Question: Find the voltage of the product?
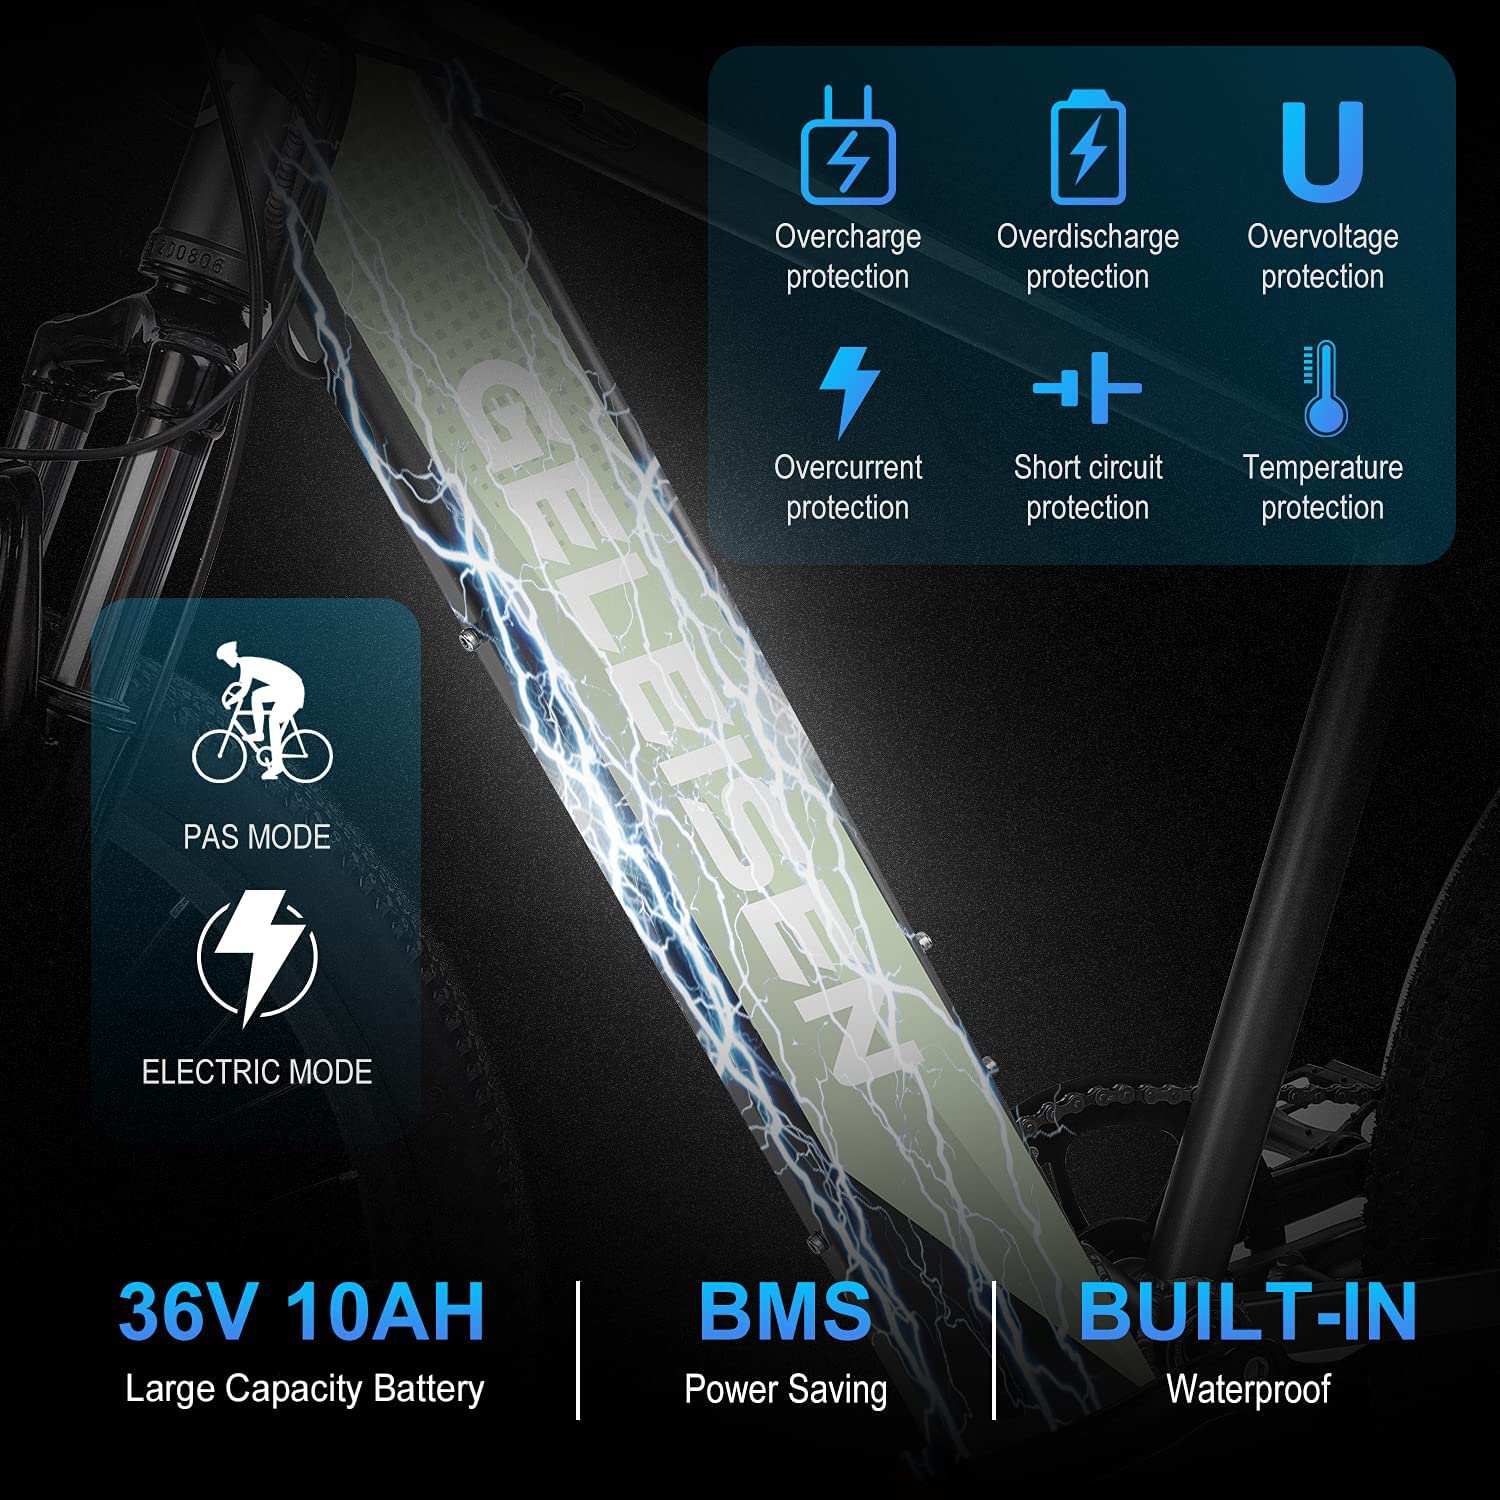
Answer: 36.0 volt